Oranjestad, Sint Eustatius

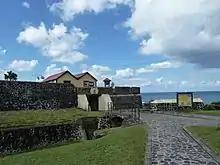
Fort Oranje

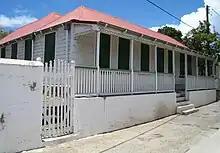
The restored 'Gezaghebber House' on "Kerkstraat"

The first colonist arrived between 1625 and 1629. Sint Eustatius produced sugar and cotton, but most importantly developed into a centre of the North American slave trade. In 1780, the island had an estimated population of 20,000 people including slaves. In 1781, during the Fourth Anglo-Dutch War, the island was captured and plundered by George Rodney. During the capture, all archives were destroyed. In 1786, it was home to 7,600 people (3,000 white, 600 coloureds and 4,000 slaves). In 1829, the population had decreased to 2,273.